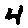
Label: 4